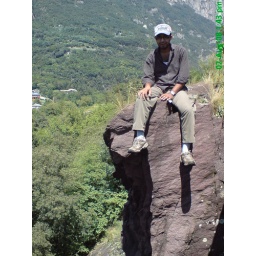
An ancient park near my home where the history lest its signs 10,000 yrs before